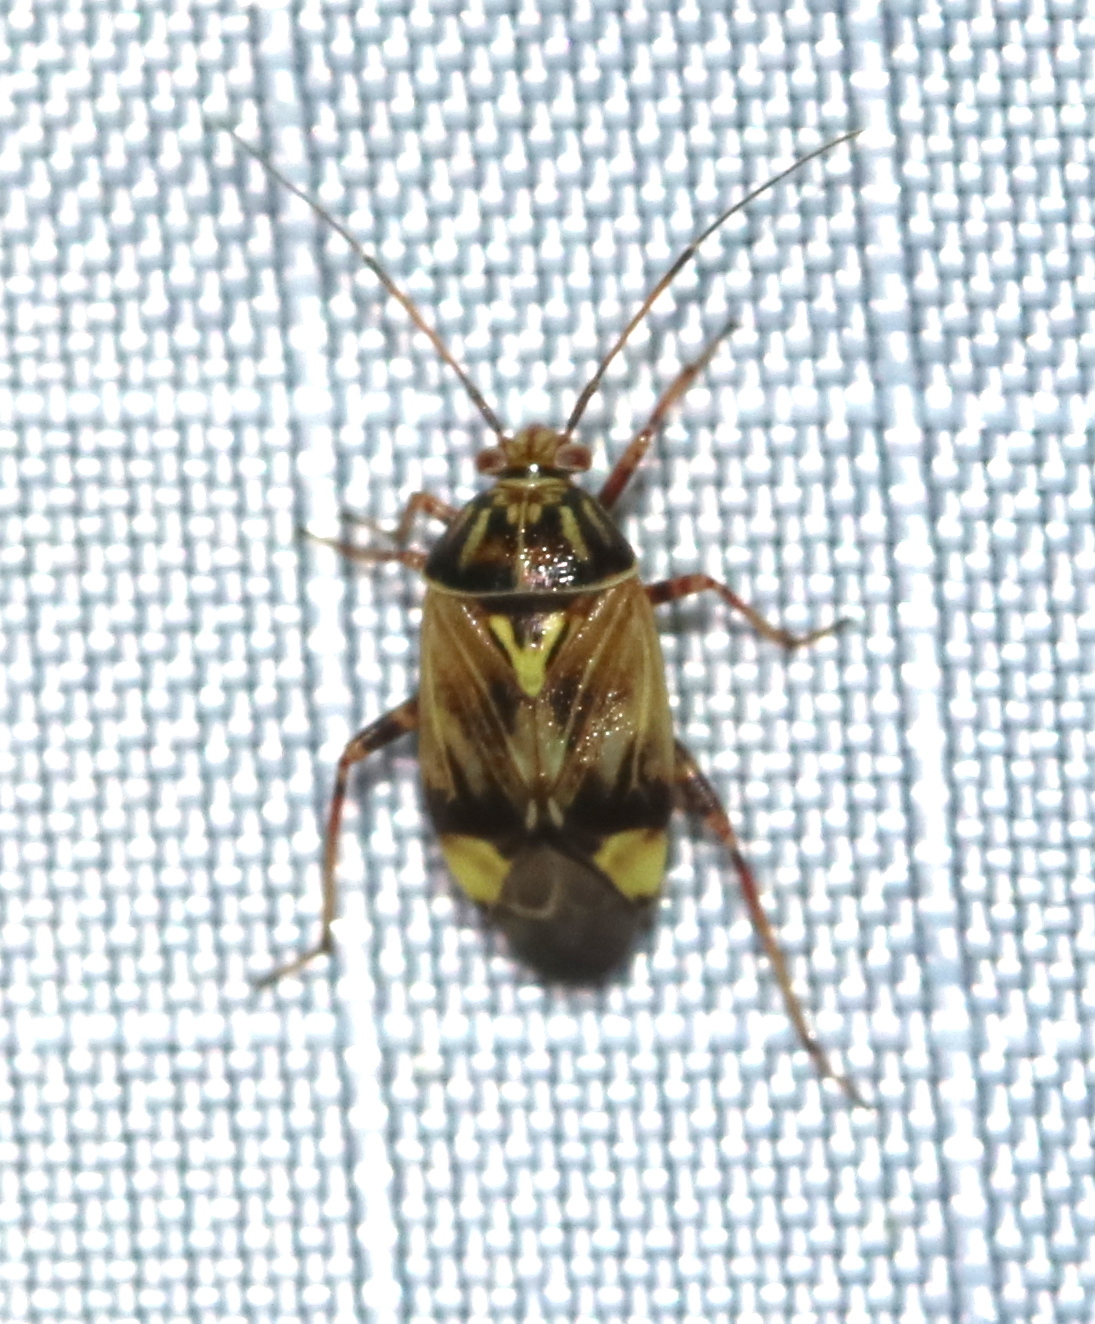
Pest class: lygus_bug